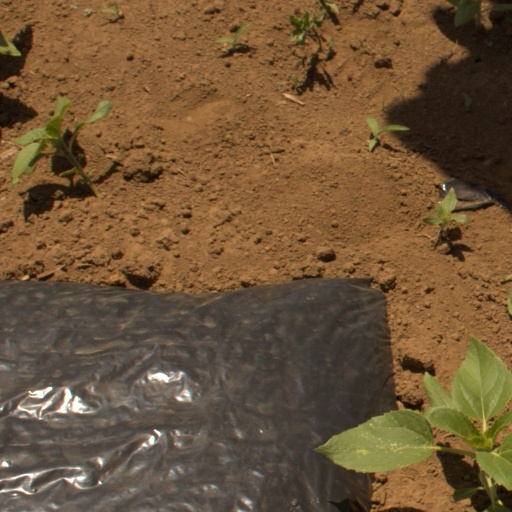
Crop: Jerusalem artichoke